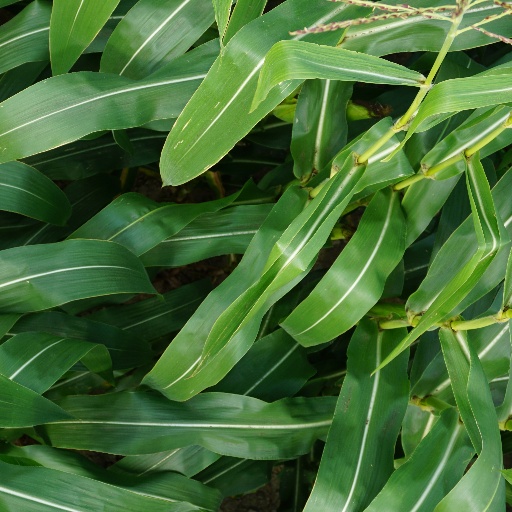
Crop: maize; corn